Climacteric (journal)

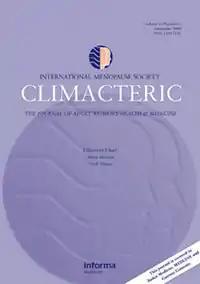
Cover image of the journal "Climacteric" Vol. 11, issue 6, December 2008

Climacteric is a bimonthly peer-reviewed medical journal established in 1998 that covers all aspects of aging in women, especially during the menopause. It is the official journal of the International Menopause Society.